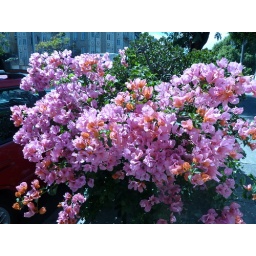
walking to Alamo Square - planted by a telephone pole